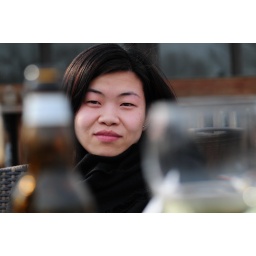
Taken by VIvian - Everytime when I drink, my face turns red immediately!